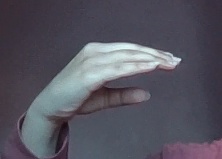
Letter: jeem